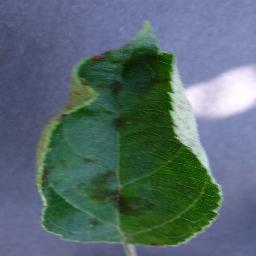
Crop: apple
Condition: scab